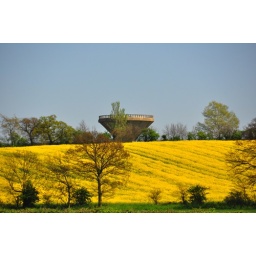
The top of the water tower at Tillingham above a canola covered hill.